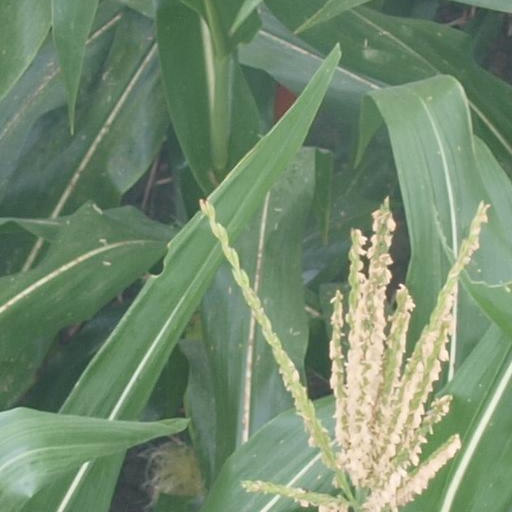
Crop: maize; corn